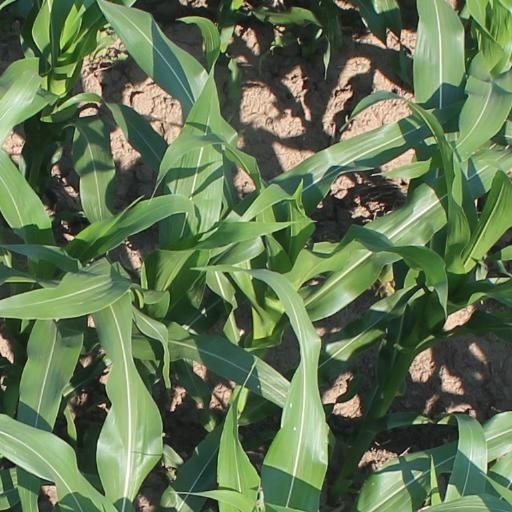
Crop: maize; corn